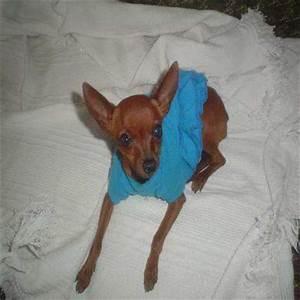
dog